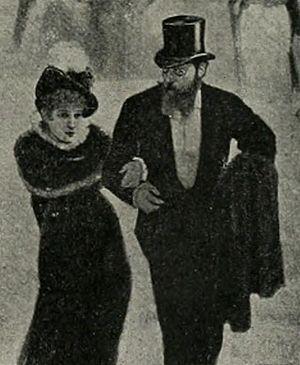
Jacques François Henry Fouquier, né le 1ᵉʳ septembre 1838 à Marseille et mort le 25 décembre 1901 à Neuilly-sur-Seine, est un journaliste, écrivain, dramaturge et homme politique français.